Animal glue

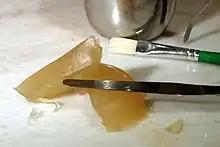
Hide glue at room temperature

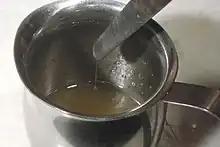
Hot hide glue

Hide glue is made from animal hide (animal skin) and is often used in woodworking. It may be supplied as granules, flakes, or flat sheets, which have an indefinite shelf life if kept dry. It is dissolved in water, heated and applied warm, typically around 60 °C (140 °F). Warmer temperatures quickly destroy the strength of hide glue. Commercial glue pots, simple water baths or double boilers may be used to keep the glue hot while in use. As hide glue cools, it gels quickly. At room temperature, prepared hide glue has the consistency of stiff gelatin, which is in fact a similar composition. Gelled hide glue does not have significant strength, so it is vital to apply the glue, fit the pieces, and hold them steady before the glue temperature drops much below 50 °C (120 °F). All glues have an "open time", the amount of time the glue remains liquid and workable. Joining parts after the open time is expired results in a weak bond. Hide glue's open time is usually a minute or less. In practice, this often means having to heat the pieces to be glued, and gluing in a very warm room, though these steps can be dispensed with if the glue and clamp operation can be carried out quickly.